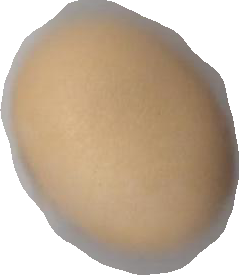
Variety: Grobogan